Sockington

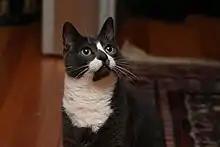
Sockington

The MSNBC news site characterized Sockington's posts to be a parody of Twitter's "online time-wasters", while Scott himself said the account shows up the low possibility of financial profit from Twitter: "Everybody wants this social media bubble. They want something where we're all chattering so much that we all get rich. This cat makes everybody look like fools because he's got hundreds of thousands of followers. And he doesn't tend to follow anyone but other animals." Mary Ullmer of "The Grand Rapids Press" called the tweets by Sockington "hilarious" and described the phenomenon as "Garfield goes 21st century".